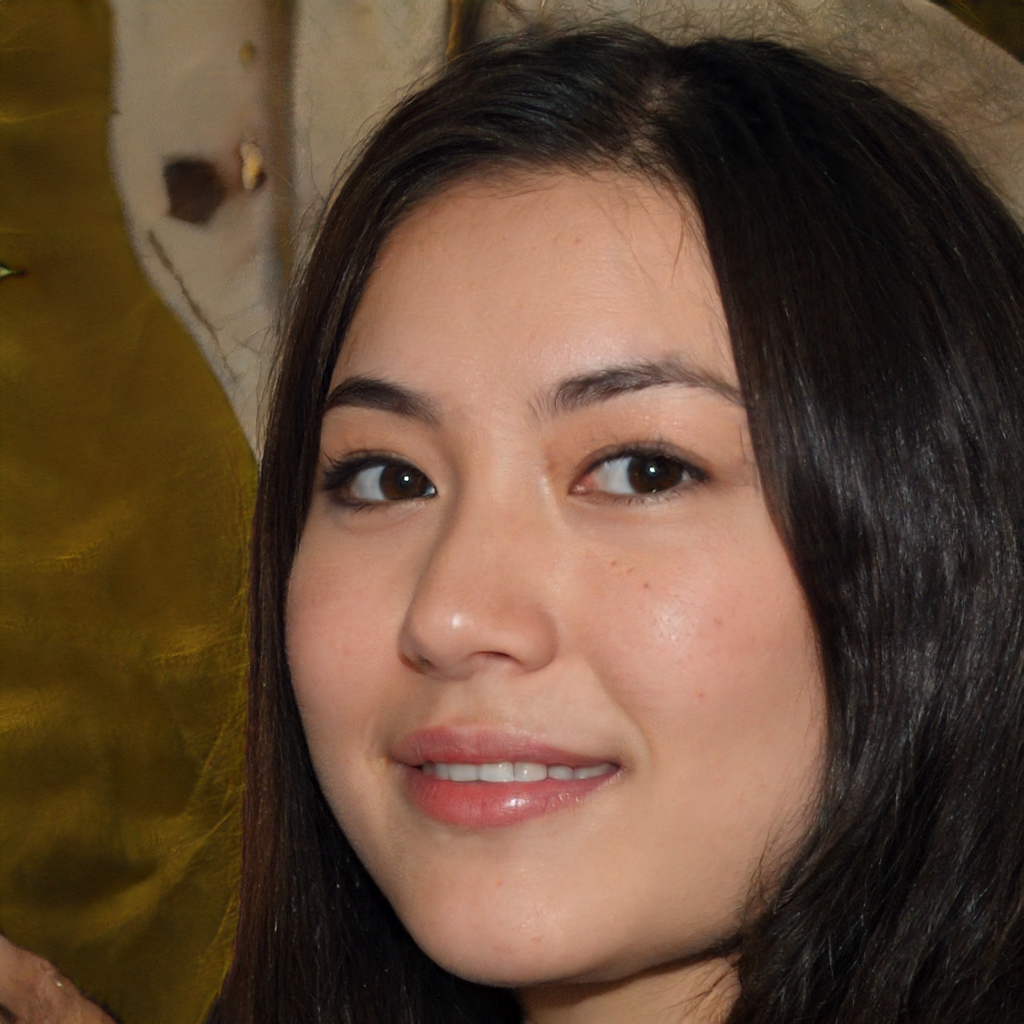
Gender: Female